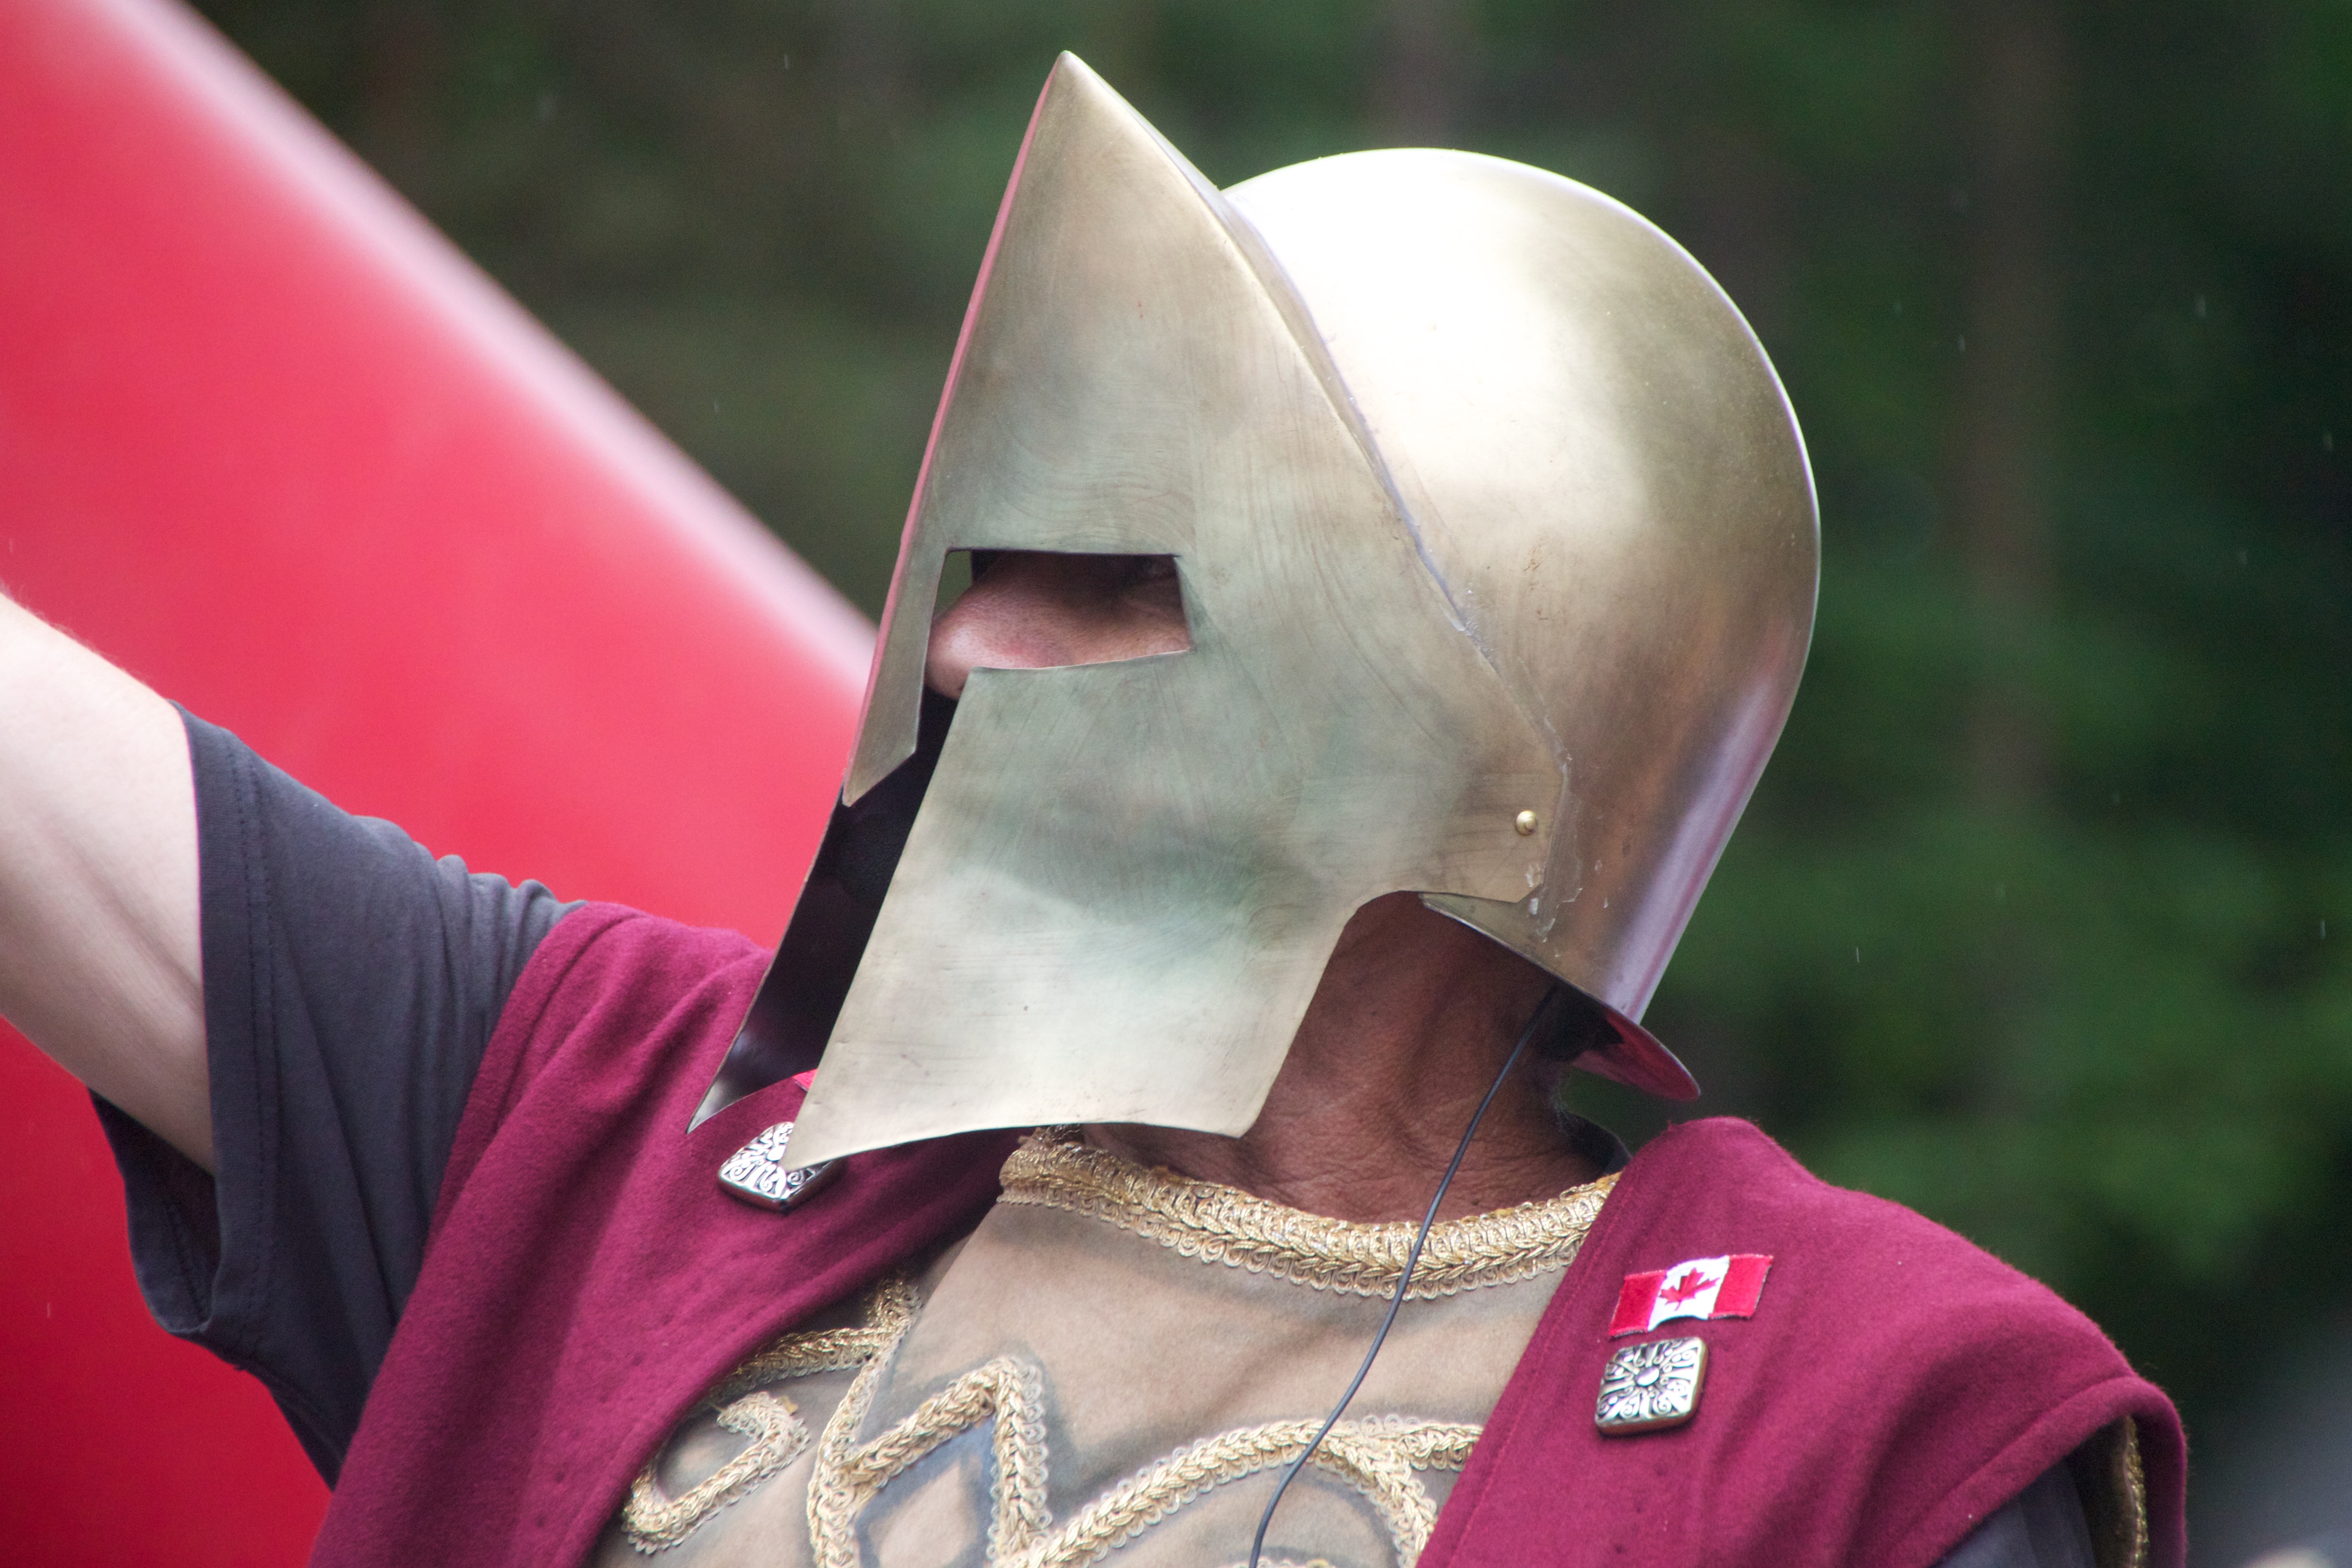
person, red, color, jockey, costume, spartanrace